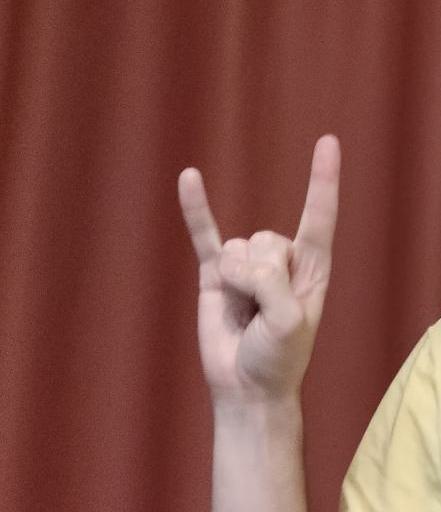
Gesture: rock